The Dead Christ Mourned

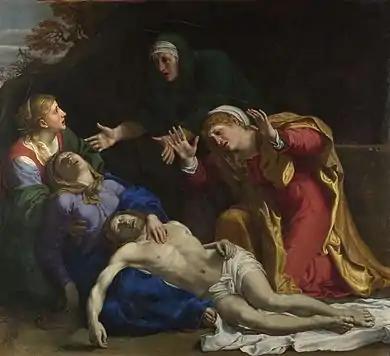
Annibale Carracci, "The Dead Christ Mourned", . . Oil canvas. National Gallery, London.

The Dead Christ Mourned (also known as Lamentation of Christ, Pietà with the Three Marys, or The Three Marys) is an oil painting on canvas of by Annibale Carracci. It was in the Orleans Collection before arriving in Great Britain in 1798. In 1913 it was donated to the National Gallery, London, which describes it as "perhaps the most poignant image in [its] collection of the pietà – the lamentation over the dead Christ following his crucifixion – and one of the greatest expressions of grief in Baroque art".